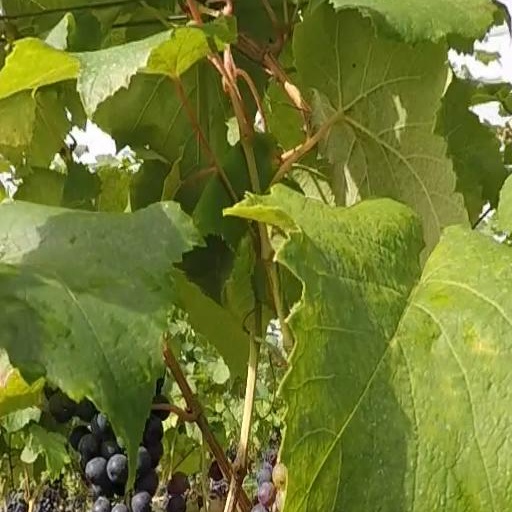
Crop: grape